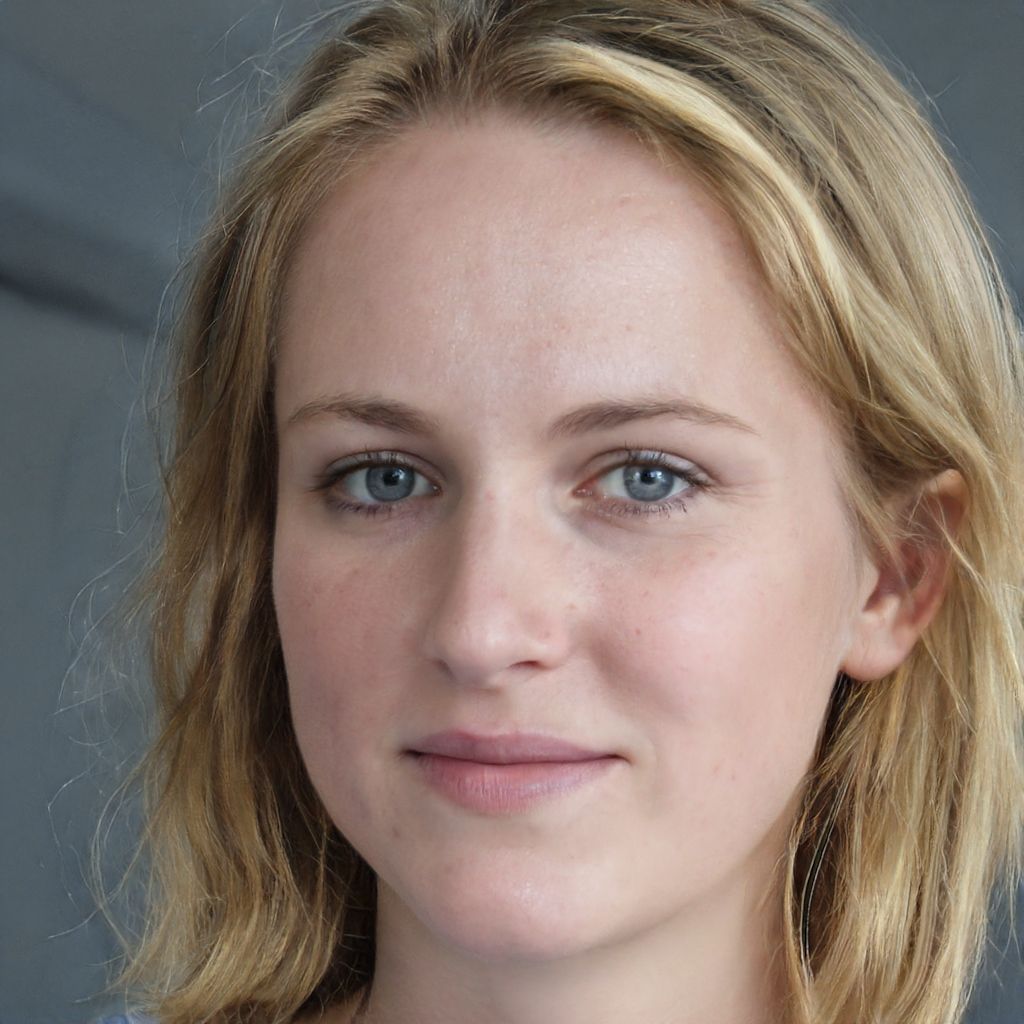
Portrait style: Real Portrait